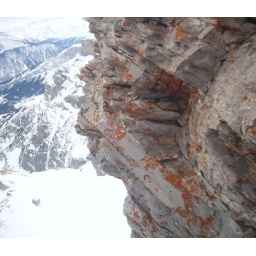
on the rock face we passed on our way down in the cable car